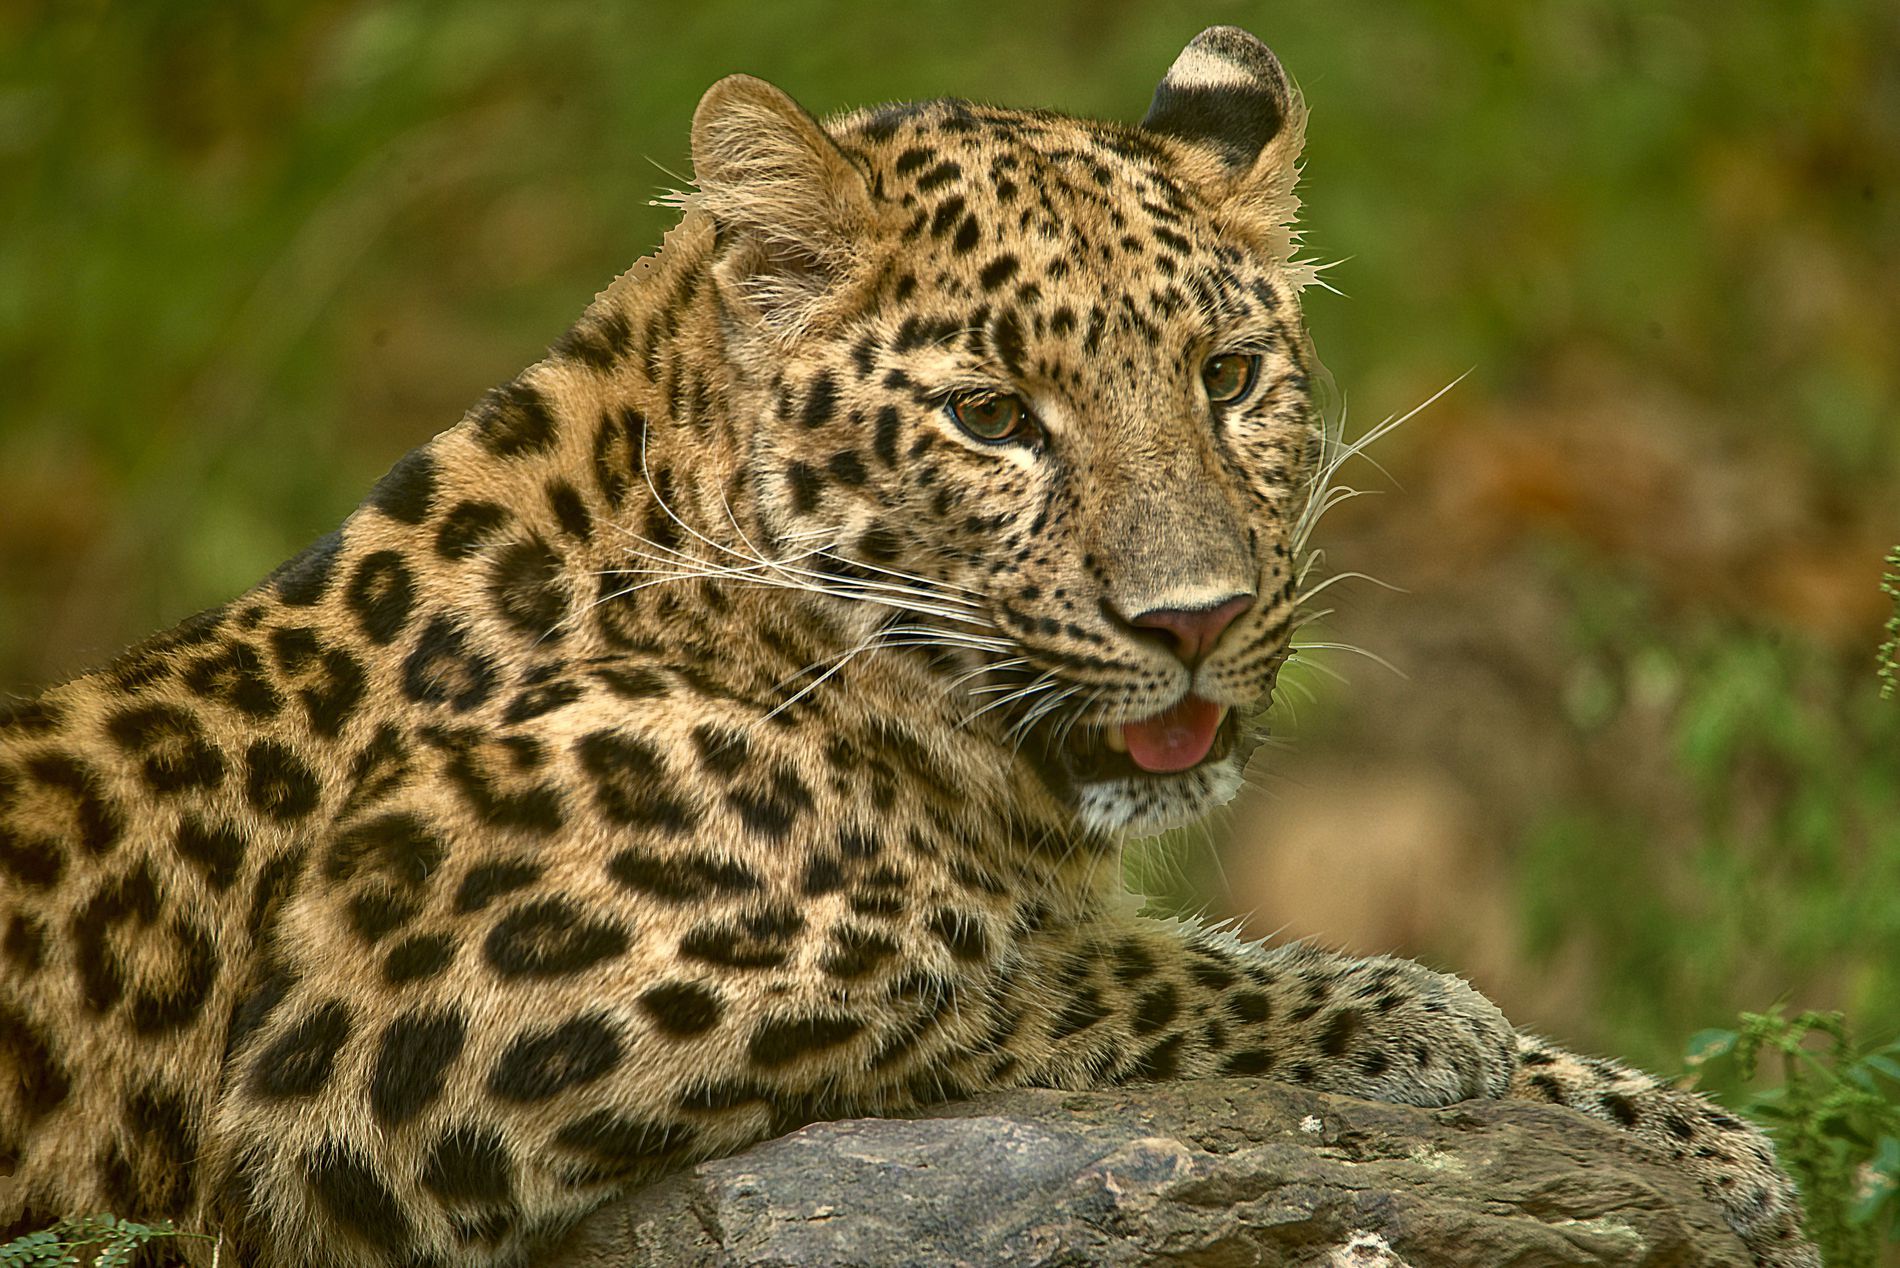
A leopard.
The image shows a shot taken to a leopard resting on a rock surrounded by vegetation. The leopard is staring at something with its sharp eyes while its mouth is slightly opened.
The image shows a closeup shot taken to a leopard. The shot is showing its head and a part of its body. The leopard is resting on a rock staring at something grabbed its attention. The colors of the leopard is completely in harmony with the colors of the nature around it. The image evokes a sense of wildness and beauty.
Labels: Animal, Mammal, Panther, Wildlife, Cheetah, Rock, vegetation, leopard
Lens: 150.0-600.0 mm f/5.0-6.3, -1495064620006580466
Aperture: F6.3
Exposure: 1/125 sec
ISO: 1000
Focal length: 600.0 mm